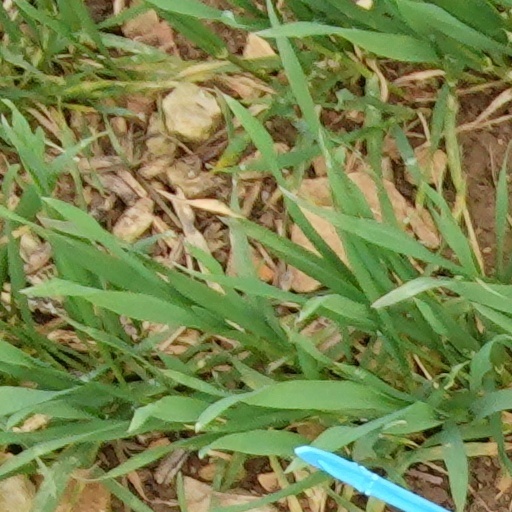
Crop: wheat